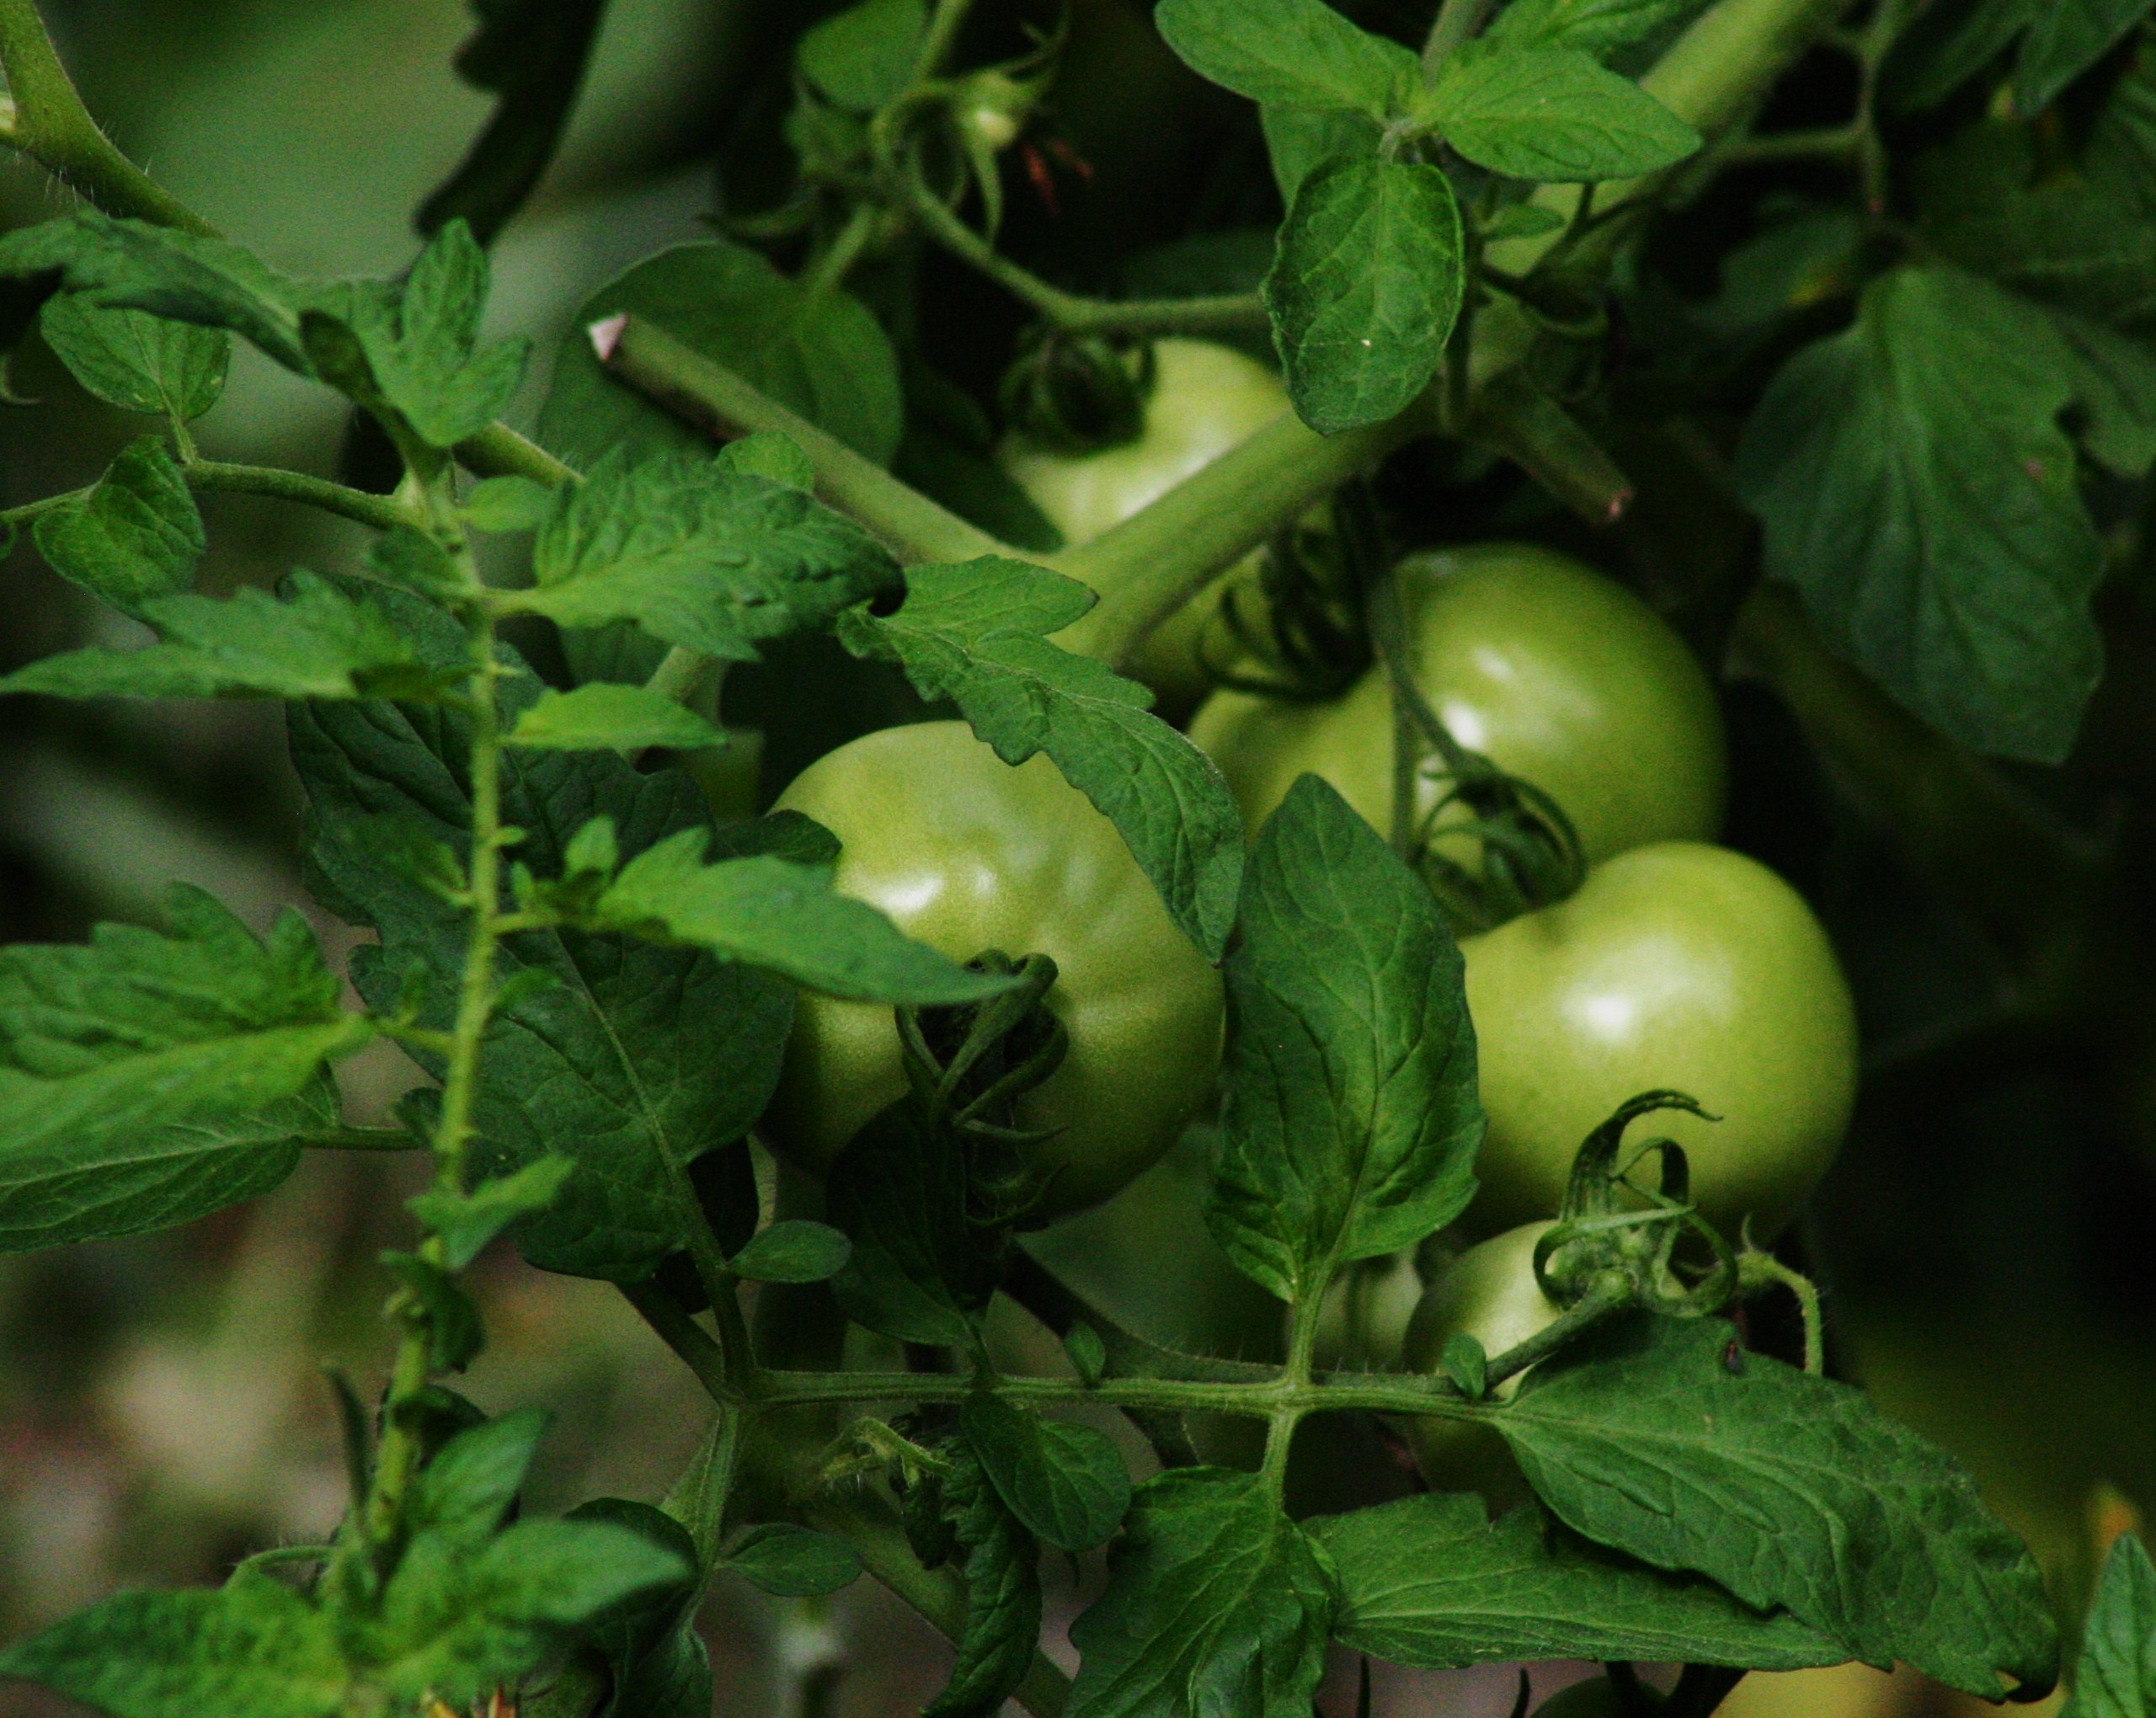
plant, fruit, flower, food, green, herb, produce, vegetable, garden, gourd, tomato, organic, flowering plant, land plant, potato and tomato genus